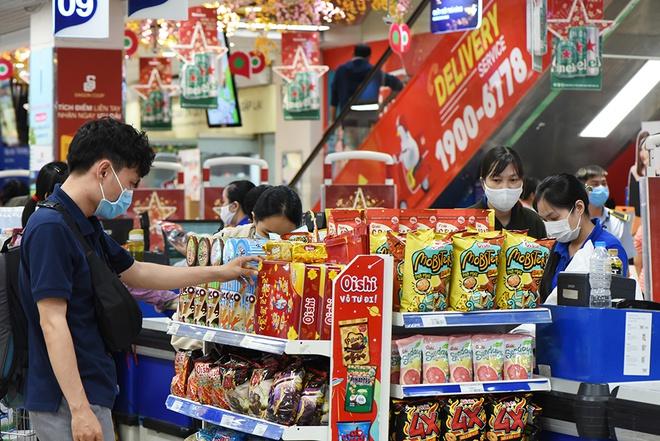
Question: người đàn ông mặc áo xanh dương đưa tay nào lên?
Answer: đưa tay trái lên